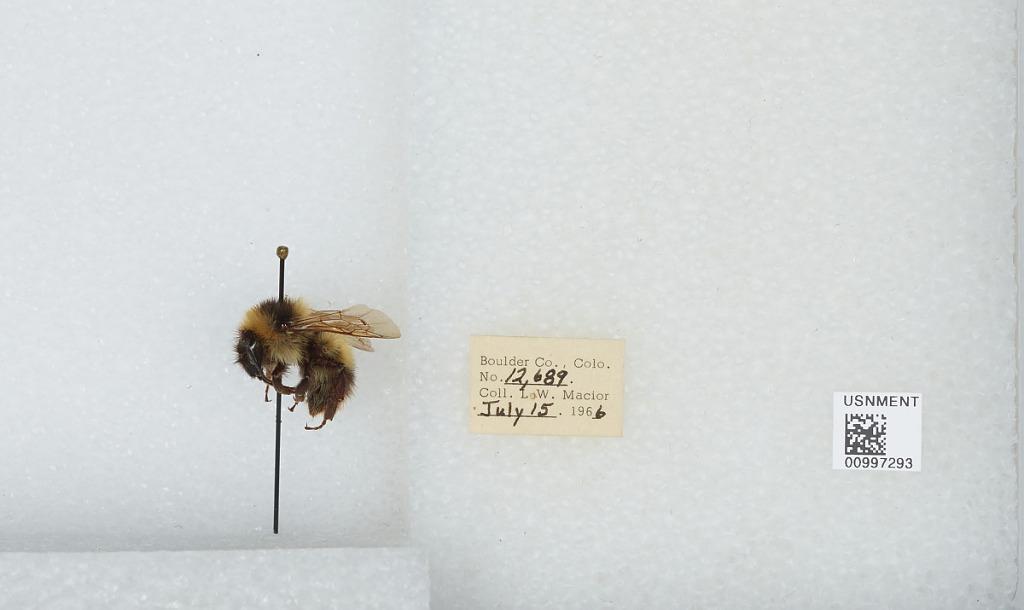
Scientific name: Bombus (Alpinobombus) balteatus Dahlbom
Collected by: L. Macior
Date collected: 1966-7-15
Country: United States
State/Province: Colorado
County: Boulder
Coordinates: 40.0275, -105.252